Strike-slip tectonics

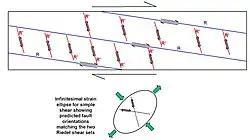
Development of Riedel shears in a zone of dextral shear

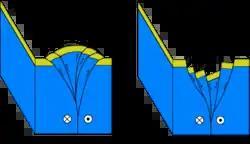
Flower structures developed along minor restraining and releasing bends on a dextral (right-lateral) strike-slip fault

When strike-slip fault zones develop, they typically form as several separate fault segments that are offset from each other. The areas between the ends of adjacent segments are known as "stepovers". In the case of a dextral fault zone, a right-stepping offset is known as an extensional stepover as movement on the two segments leads to extensional deformation in the zone of offset, while a left-stepping offset is known as a compressional stepover. For active strike-slip systems, earthquake ruptures may jump from one segment to another across the intervening stepover, if the offset is not too great. Numerical modelling has suggested that jumps of at least 8 km, or possibly more are feasible. This is backed up by evidence that the rupture of the 2001 Kunlun earthquake jumped more than 10 km across an extensional stepover. The presence of stepovers during the rupture of strike-slip fault zones has been associated with the initiation of supershear propagation (propagation in excess of the S wave velocity) during earthquake rupture.